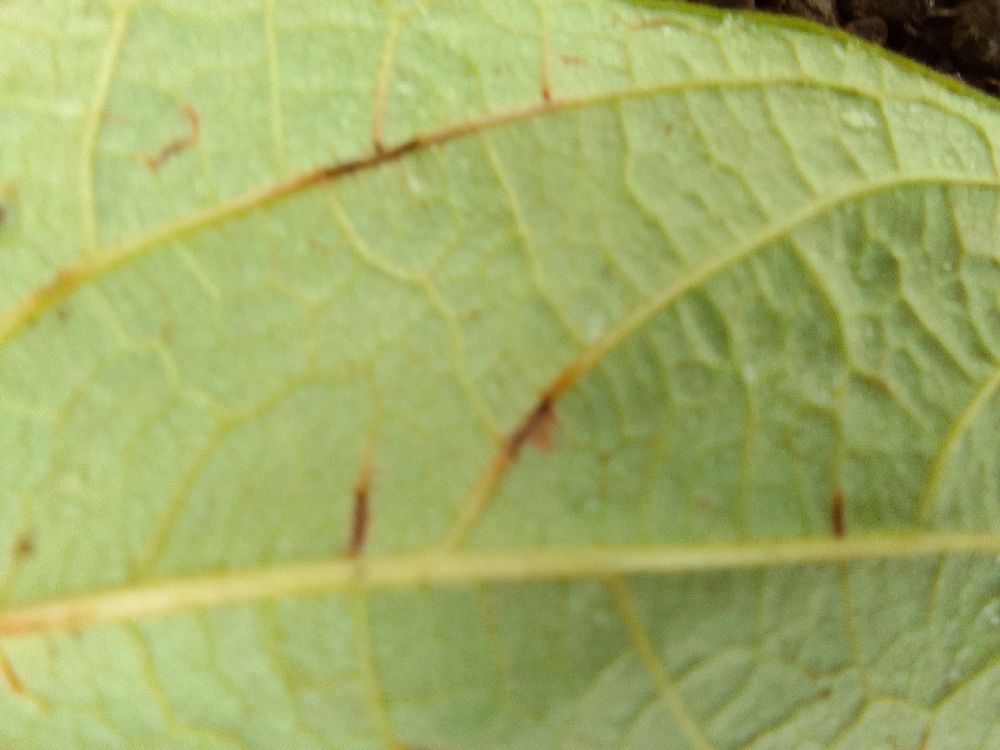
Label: anthracnose